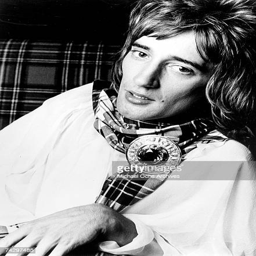
folk rock artist poses for a portrait in circa